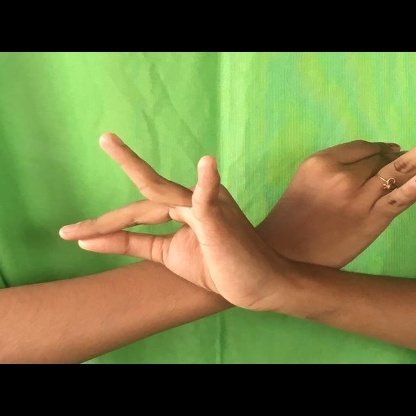
Mudra: Katakavardhana